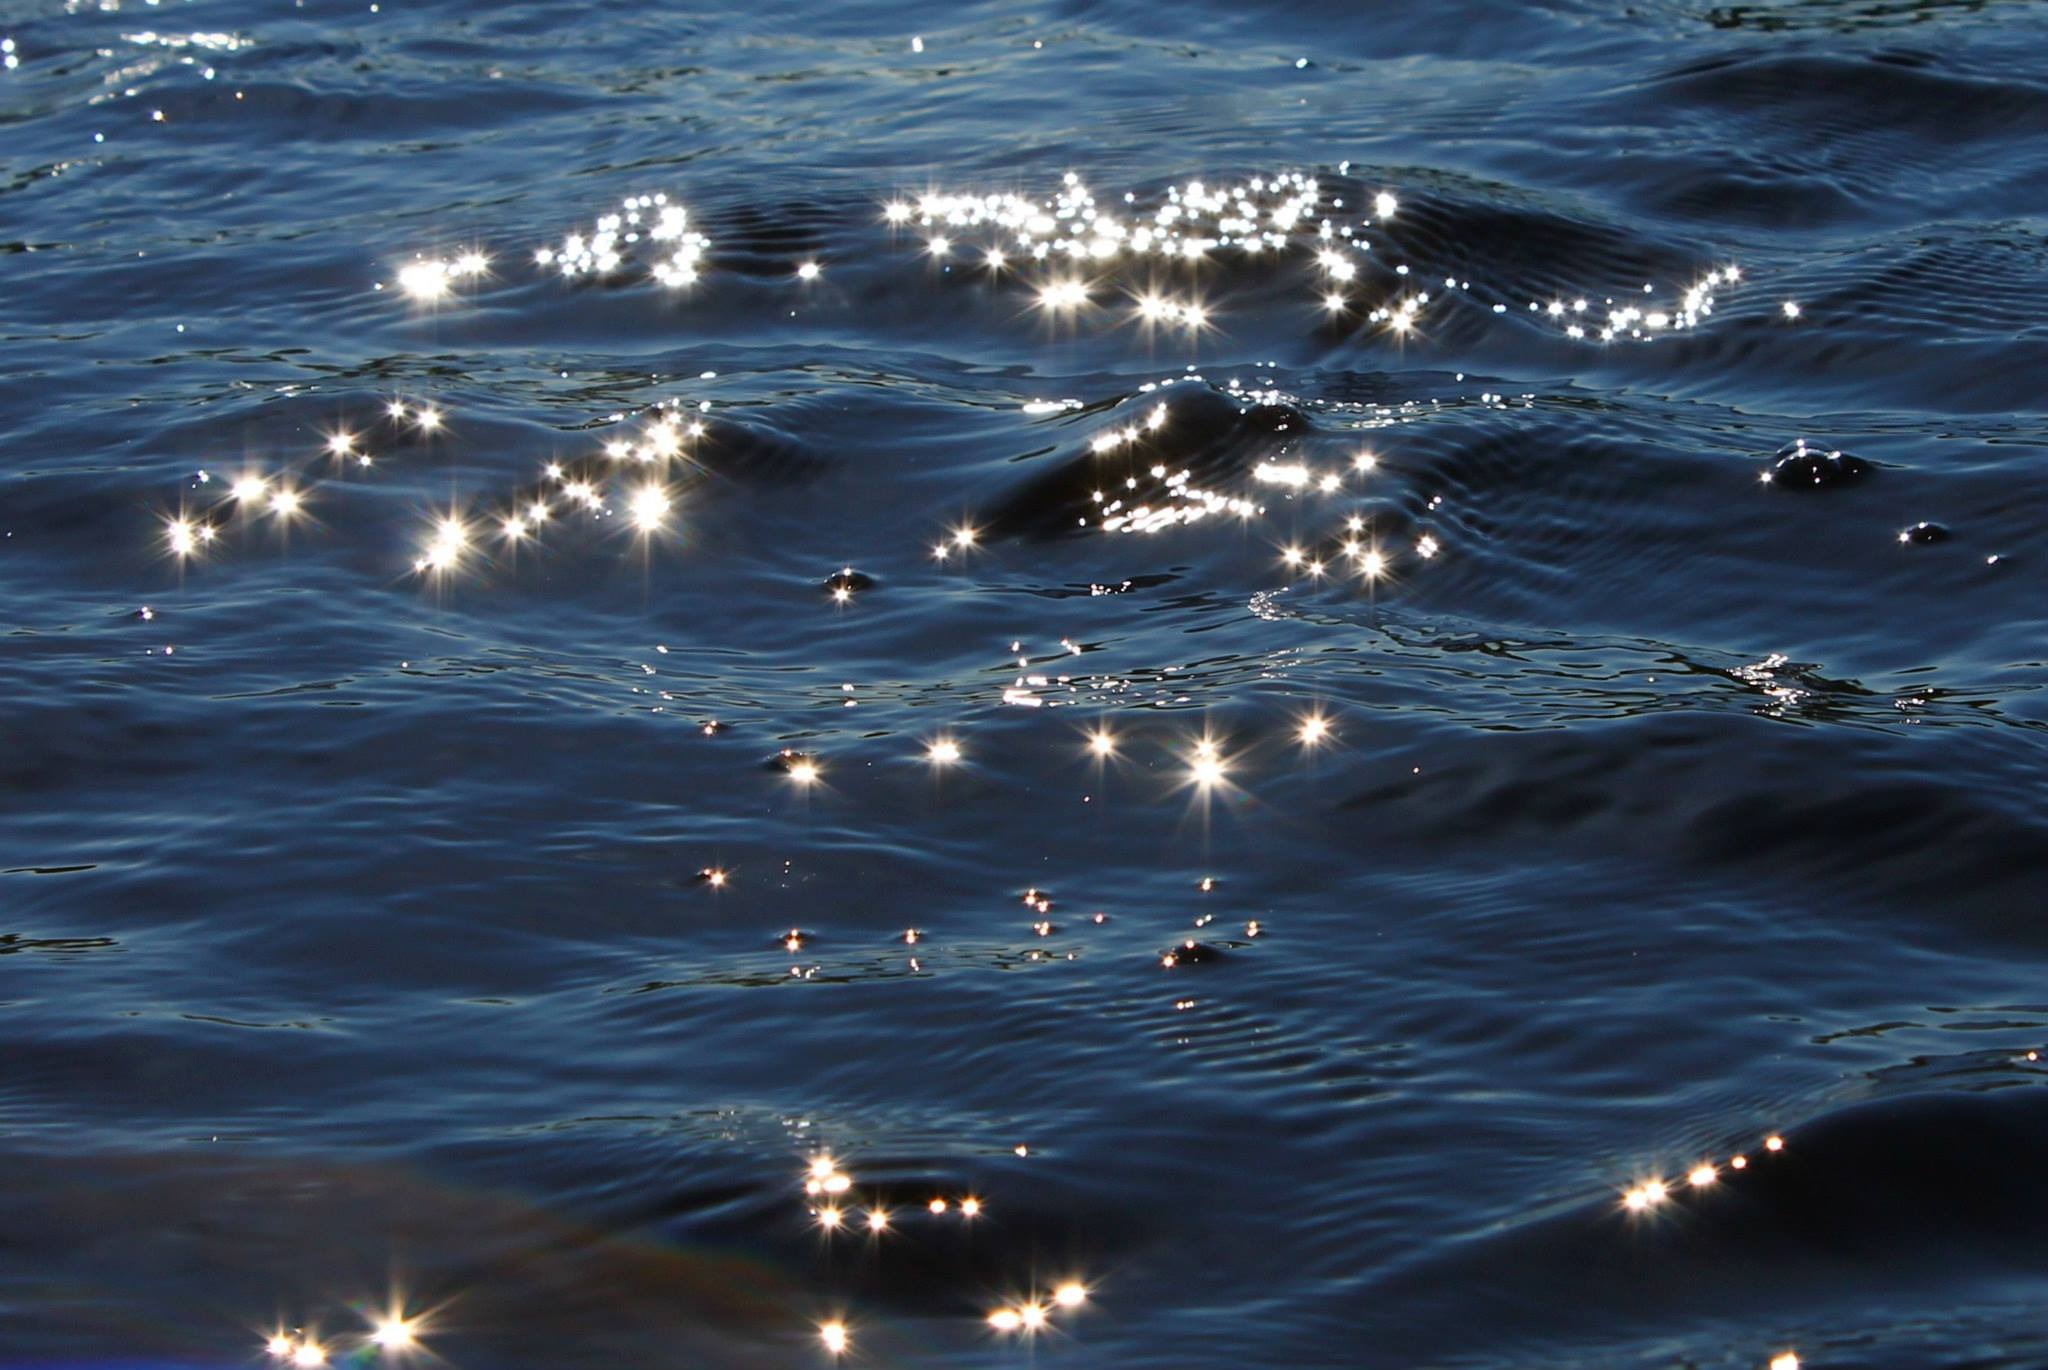
sea, coast, water, nature, ocean, horizon, wave, lake, reflection, blue, wind wave